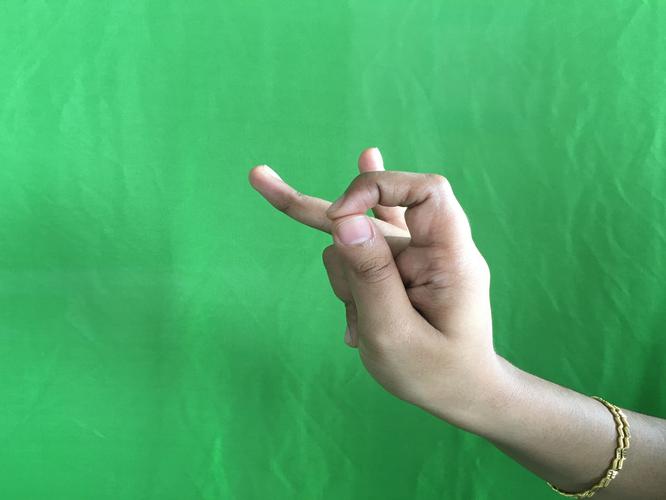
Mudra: Katakamukha_3
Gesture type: single_hand